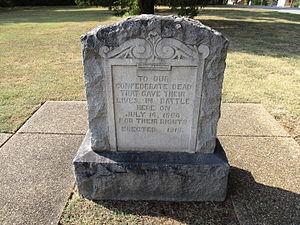
La bataille de Tupelo est une bataille de la guerre de Sécession. Elle s'est déroulée du 14 au 15 juillet 1864, près de Tupelo, Mississippi. La victoire de l'Union sur les forces confédérées dans le nord-est du Mississippi assure la sécurité des lignes d'approvisionnement de Sherman au cours de la campagne d'Atlanta.